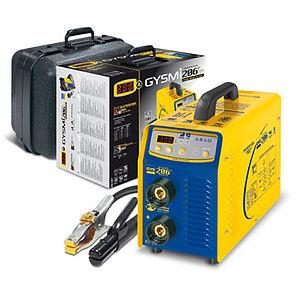
Le soudage est un procédé d'assemblage permanent. Il a pour objet d'assurer la continuité de la matière à assembler. Dans le cas des métaux, cette continuité est réalisée à l'échelle de l'édifice atomique. En dehors du cas idéal où les forces inter-atomiques et la diffusion assurent lentement le soudage des pièces métalliques mises entièrement en contact suivant des surfaces parfaitement compatibles et exemptes de toute pollution, il est nécessaire de faire intervenir une énergie d'activation pour réaliser rapidement la continuité recherchée.